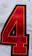
Number: 4